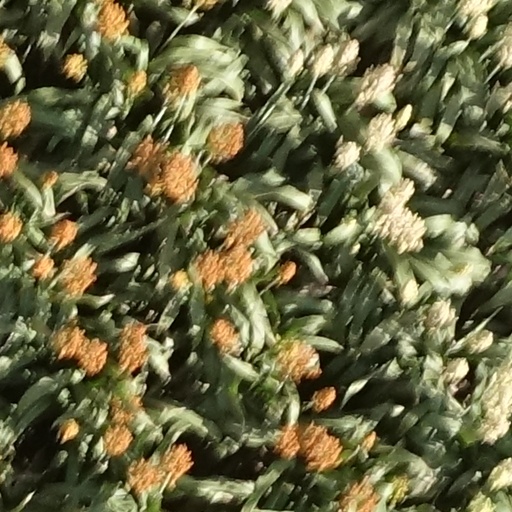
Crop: sorghum